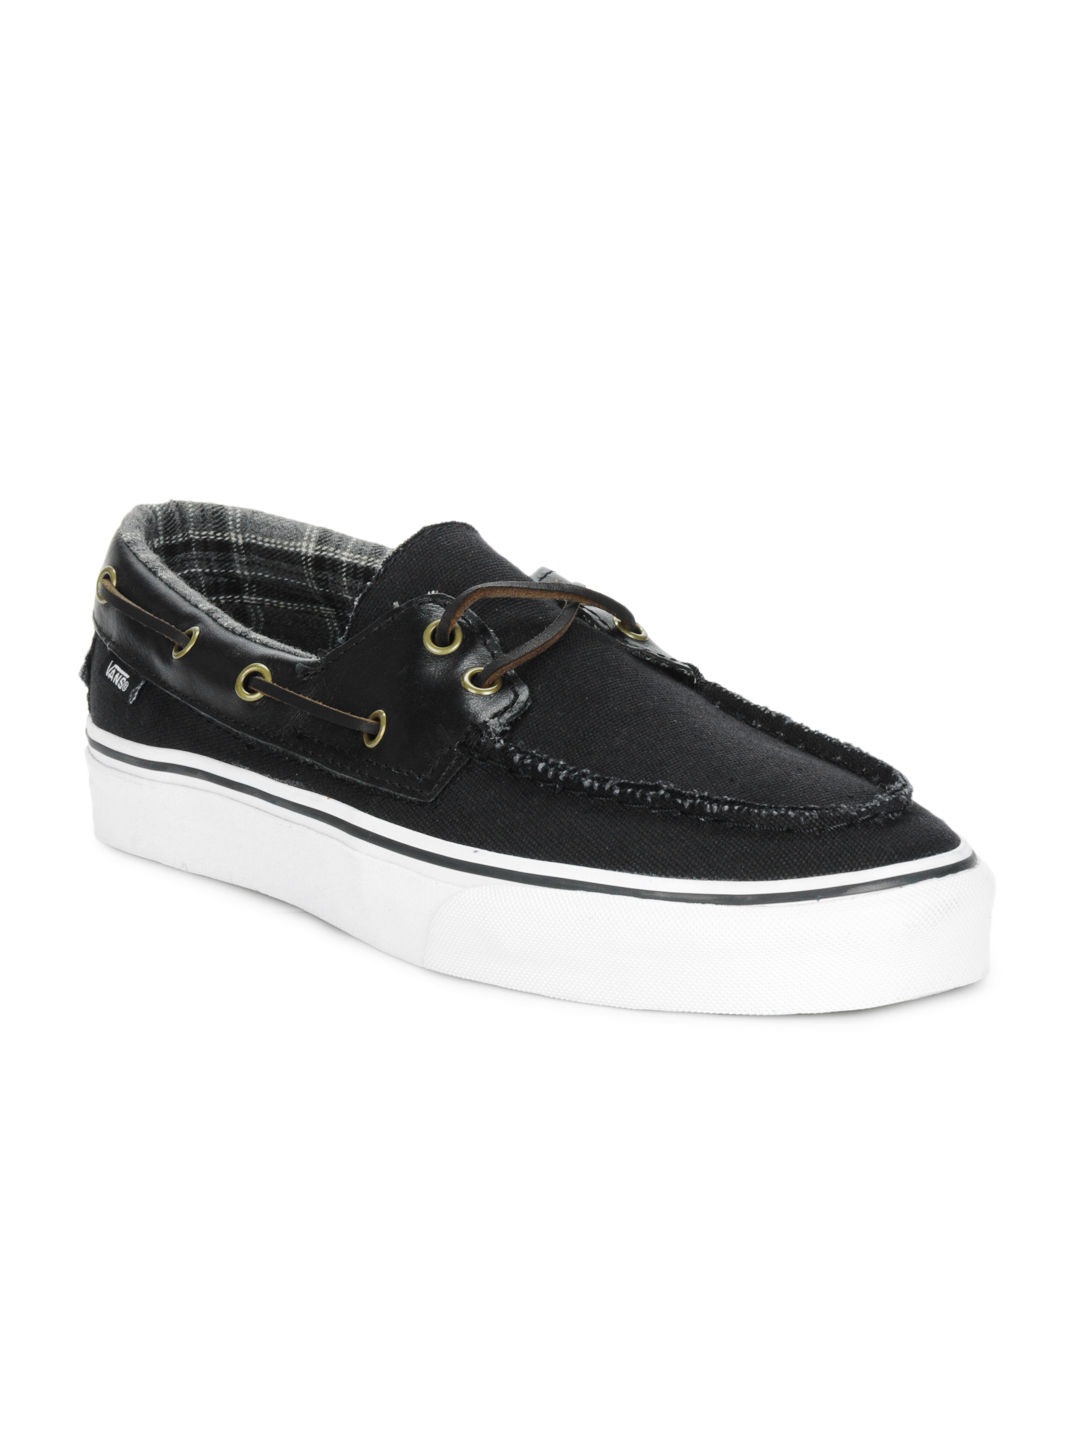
Vans Men Black Casual Shoes
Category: Footwear / Shoes / Casual Shoes
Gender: Men
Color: Black
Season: Summer 2012
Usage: Casual